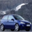
Label: automobile